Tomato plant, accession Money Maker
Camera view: tilt-top (135 deg); turntable rotation: 270 degrees
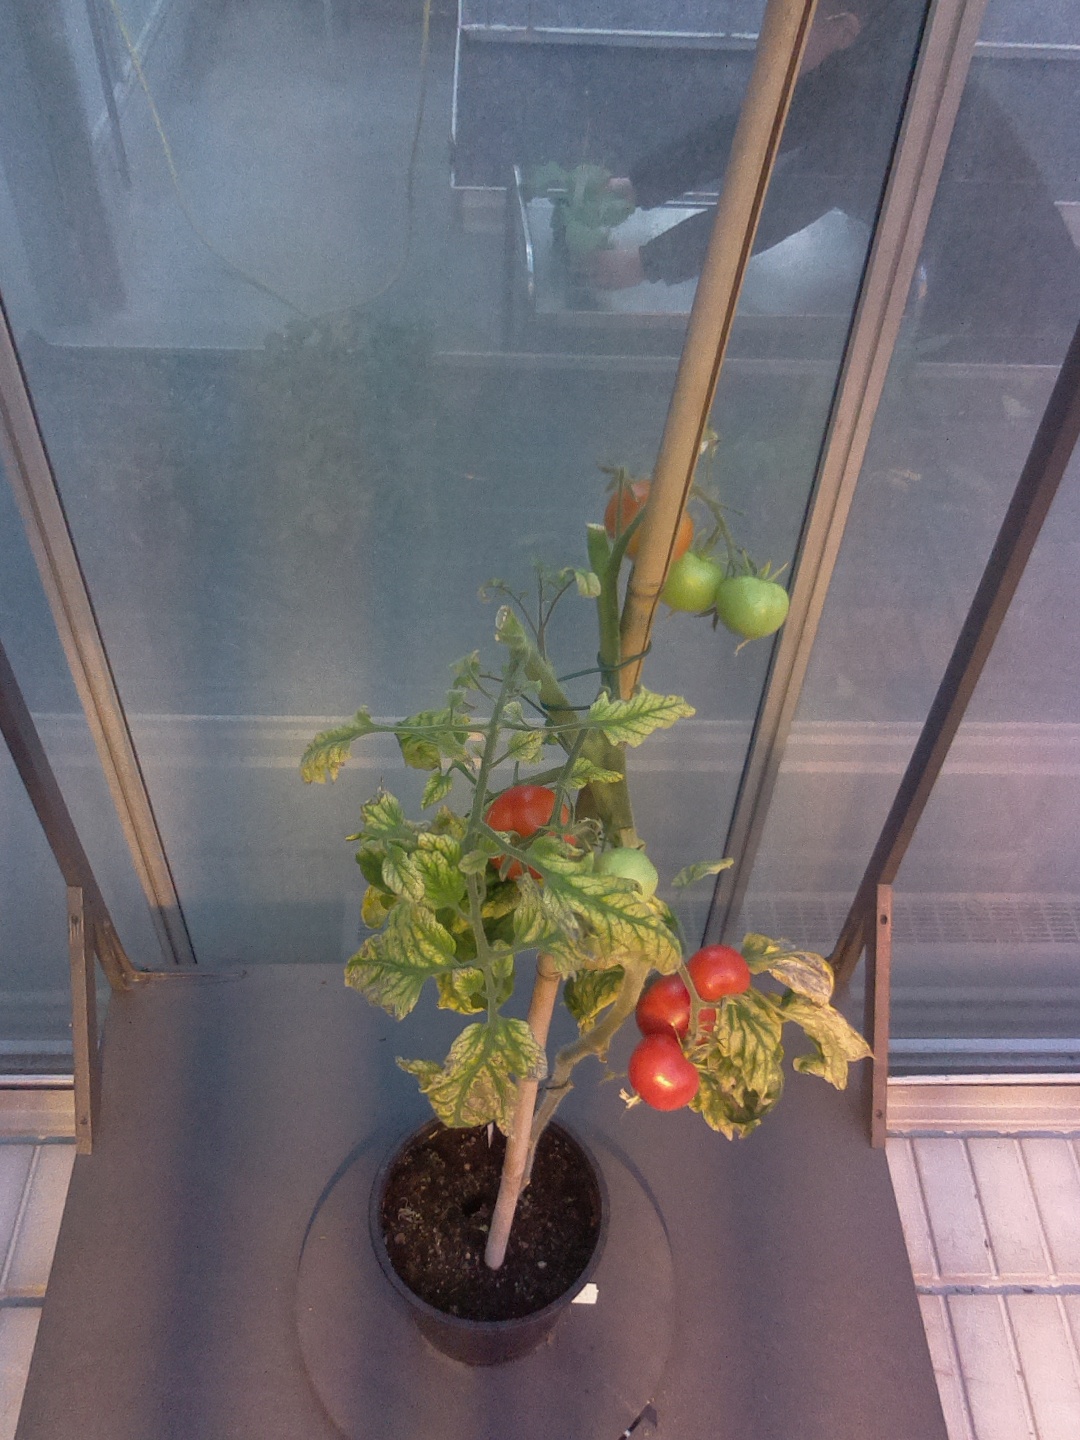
BBCH growth stage 84: 40%-50% of fruits show typical fully ripe color